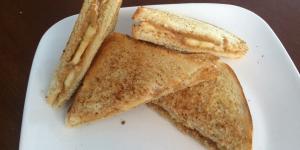
sandwich de mantequilla de mani y banana